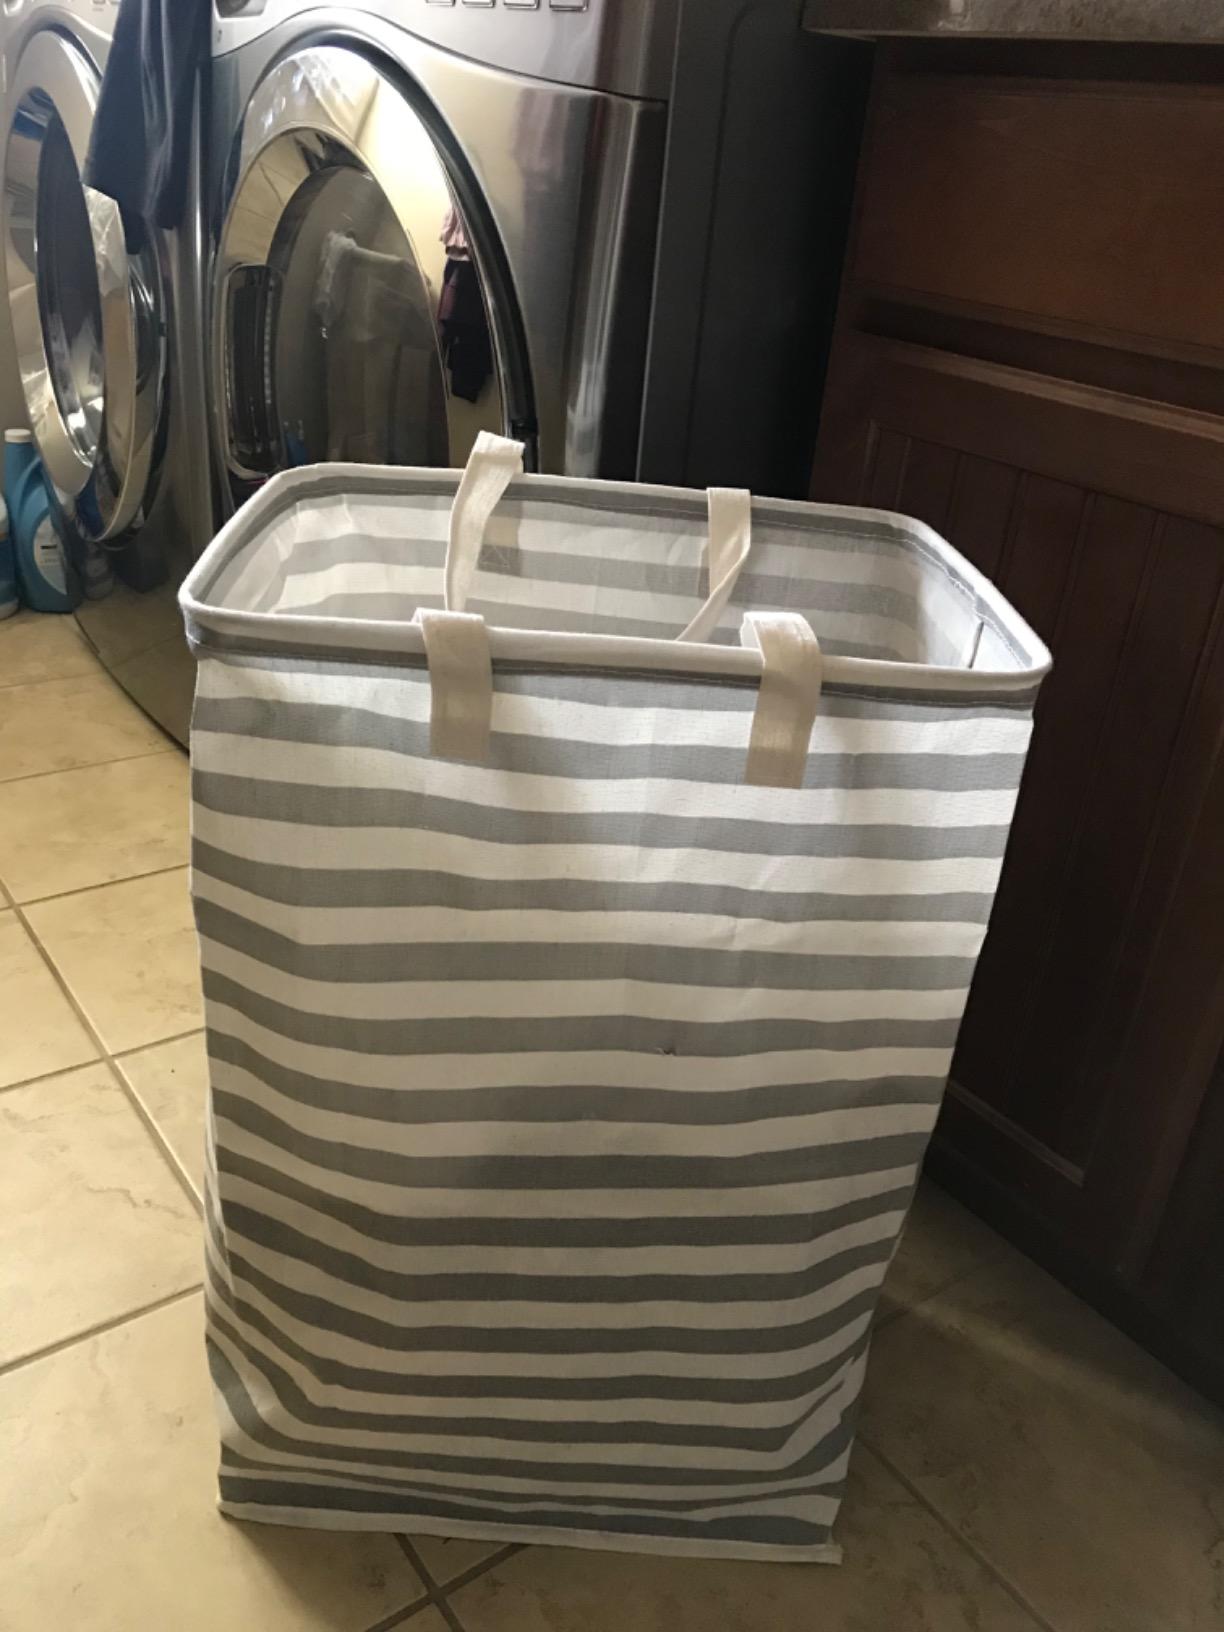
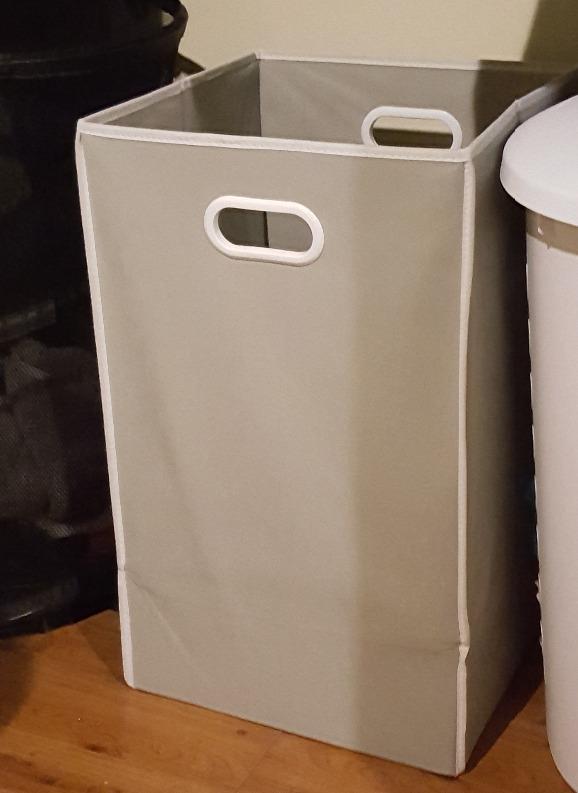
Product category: items_hamper
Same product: no